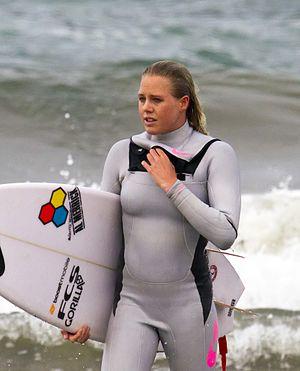
Laura Enever est une surfeuse professionnelle australienne née le 14 novembre 1991 à Sydney, en Australie.